Venustiano Carranza

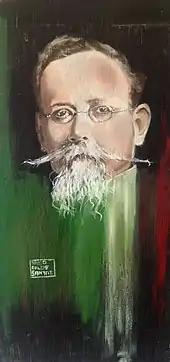
Oil portrait on wood of Venustiano Carranza with the colors of the flag of Mexico

The new constitution was proclaimed on 5 February 1917. Carranza had no strong opposition to his election as president. In May 1917, Carranza became the constitutional President of Mexico.